Fela Kuti

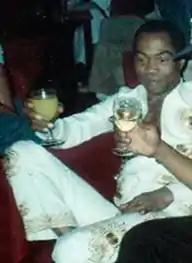
Kuti in 1970

Fela Aníkúlápó Kútì (born Olufela Olusegun Oludotun Ransome-Kuti; 15 October 1938 – 2 August 1997) was a Nigerian musician and political activist. He is regarded as the principal innovator of Afrobeat, a Nigerian music genre that combines West African music with American funk and jazz. At the height of his popularity, he was referred to as one of Africa's most "challenging and charismatic music performers". AllMusic described him as "a musical and sociopolitical voice" of international significance.